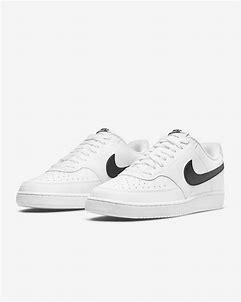
Brand: Nike
Model: Court Vision Next Nature